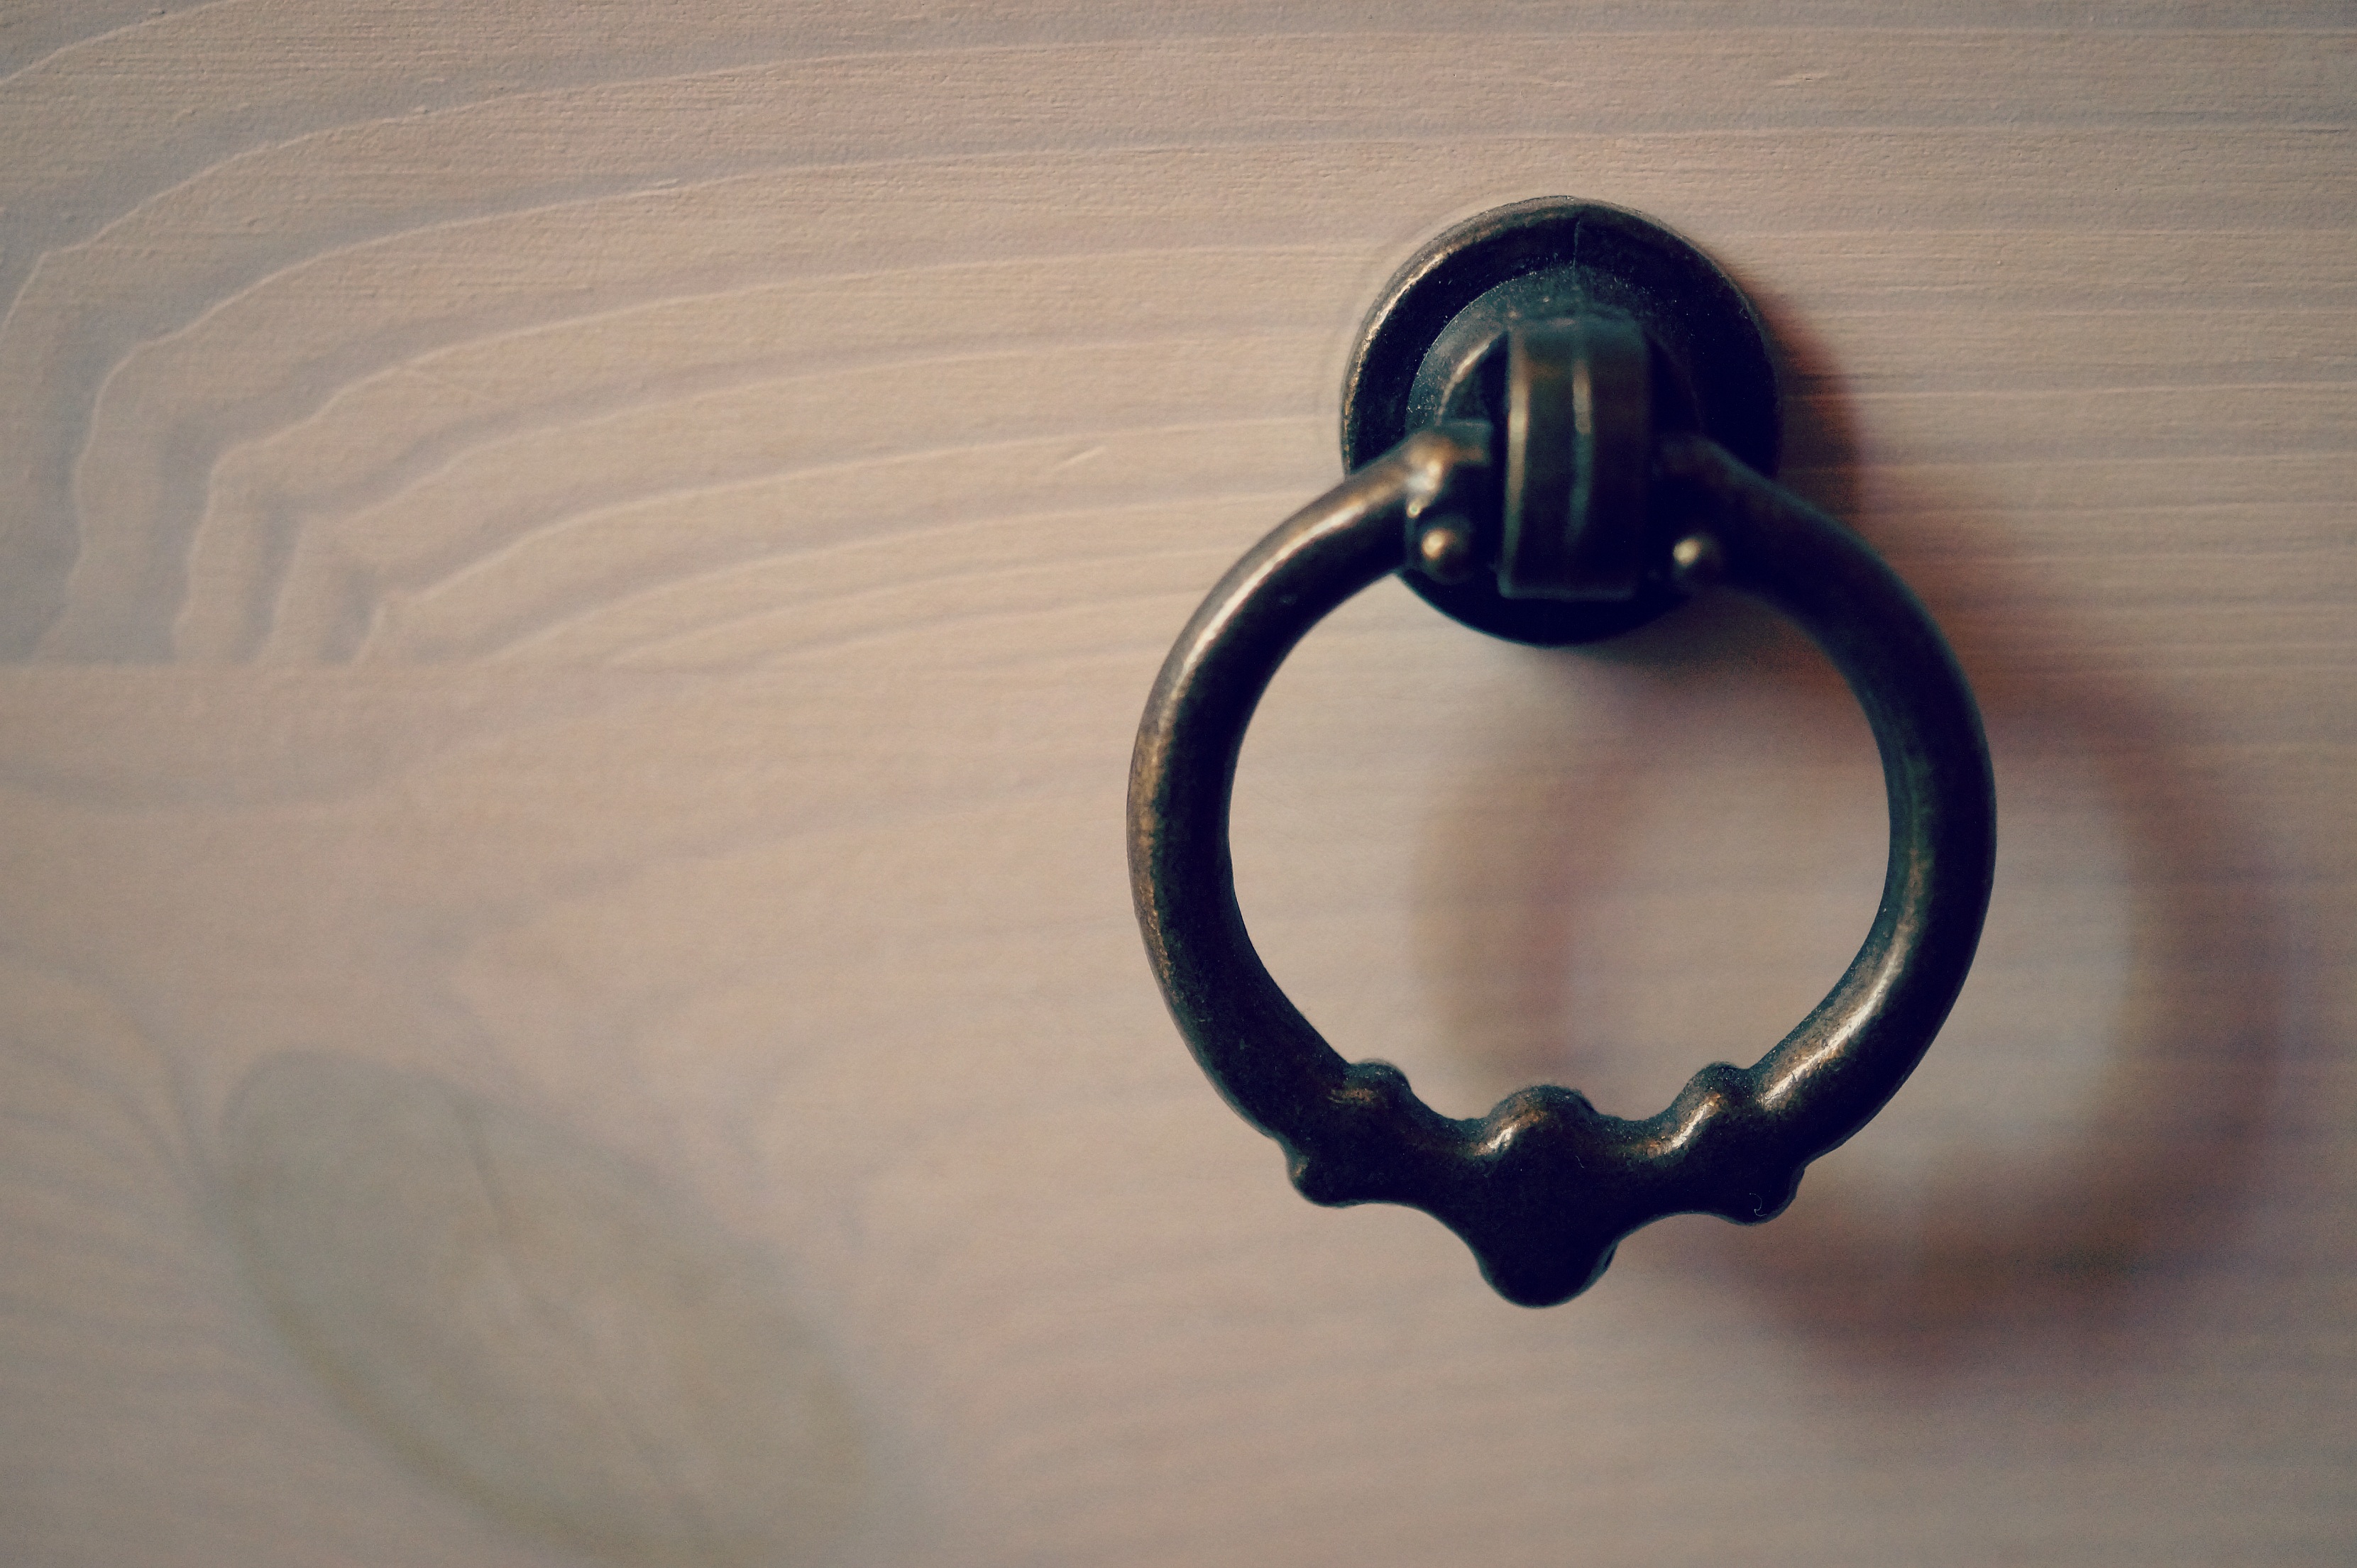
hand, wood, ring, old, metal, blue, ear, circle, handle, drawer, product, decorative, organ, shape, metal ring, metal handle, fashion accessory